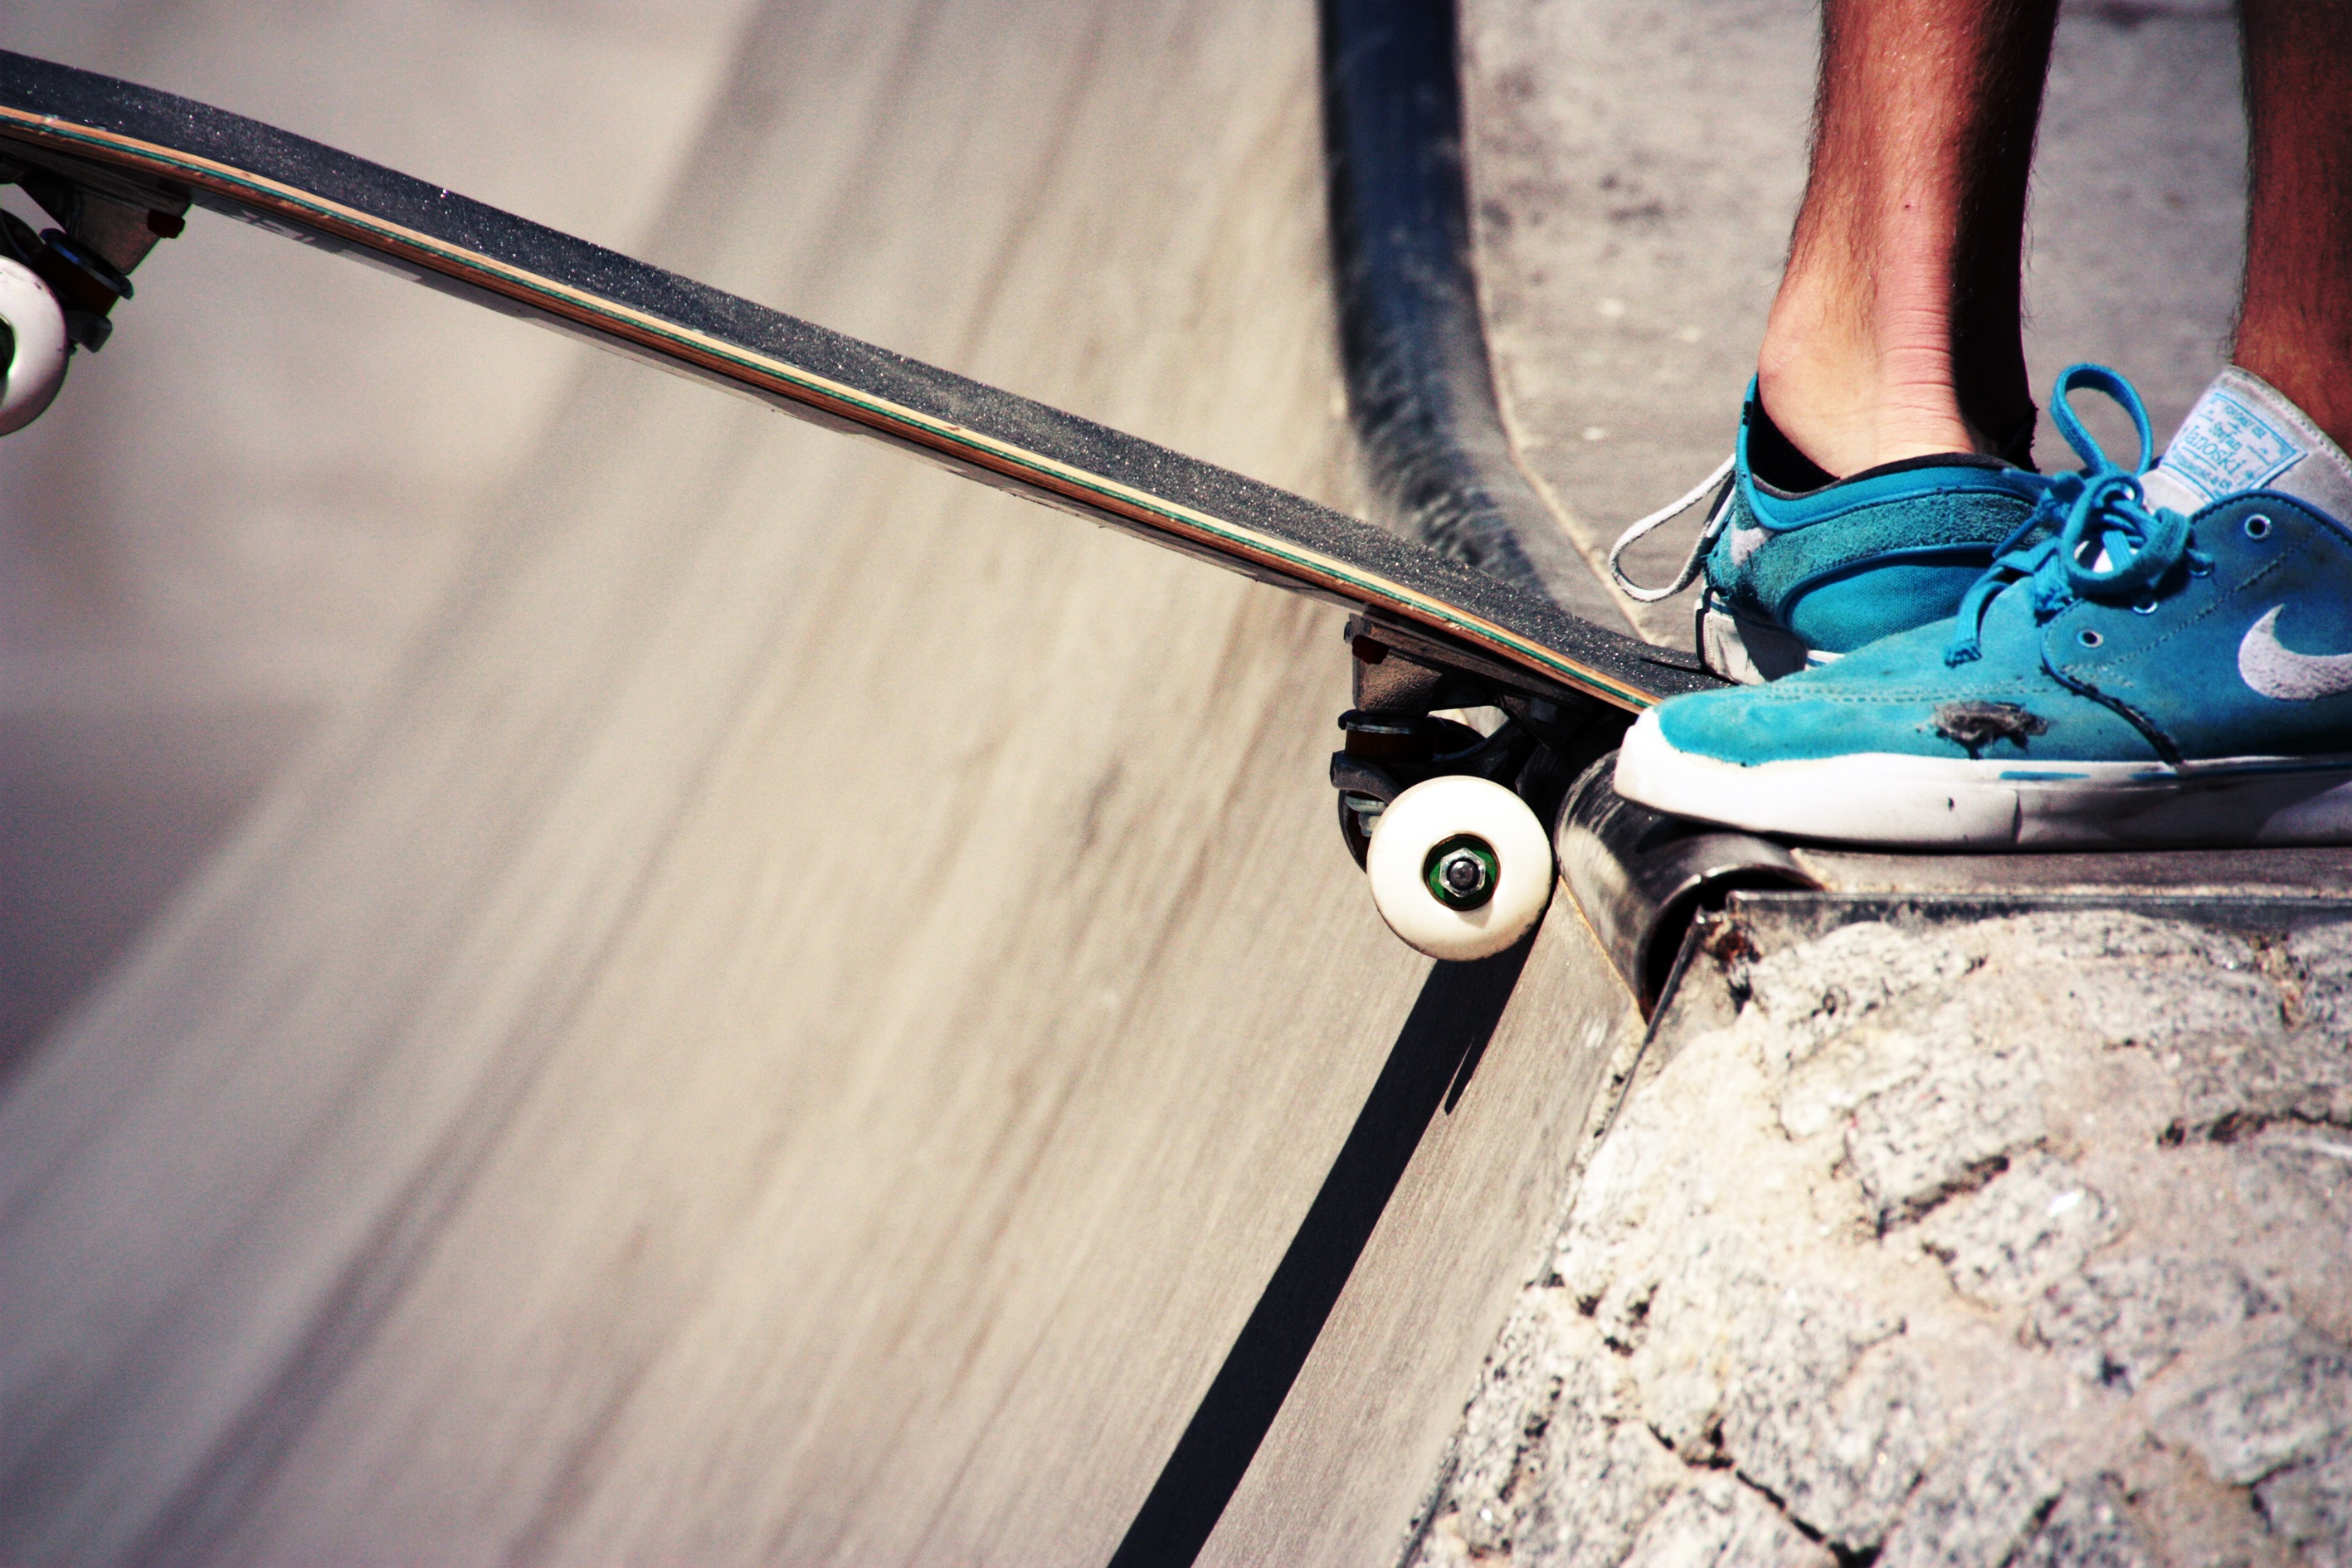
sport, wheel, feet, skateboard, skate, bicycle, vehicle, blue, together, sports equipment, longboard, shoes, sports, trampoline, footwear, teens, skateboarding equipment and supplies, surfing equipment and supplies